Forests of Azerbaijan

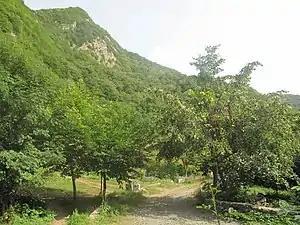
Mountain forests in Gakh

Mountain forests of Gakh region are located in the southern side of the Greater Caucasus in west of Azerbaijan. There are forests territories from 350 to 2000 meters above sea level on the mountains. Caucasian Hornbeam (Carpinus caucasica) Georgian Oak (Quercus iberica) are dominant trees on the dry and warm areas of the mountains. Oriental Hornbeam (Carpinus orientalis) and Oriental Beech (Fagus orientalis) are widespread on the dry lands of the mountains.The timberline includes Trautvetter Maple (Acer trautvetteria) and Persian Oak (Quercus macranthera).In the mountain forests of Gakh, there can be found Tree Hazel (Corylus iberica), which is an endemic species, and only specific to the western territories of the country.